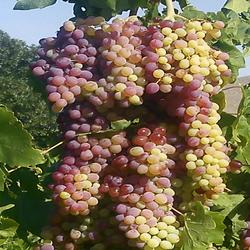
Label: Grapes